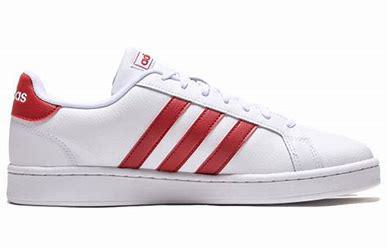
Brand: adidas
Model: NEO Grand Court Skate